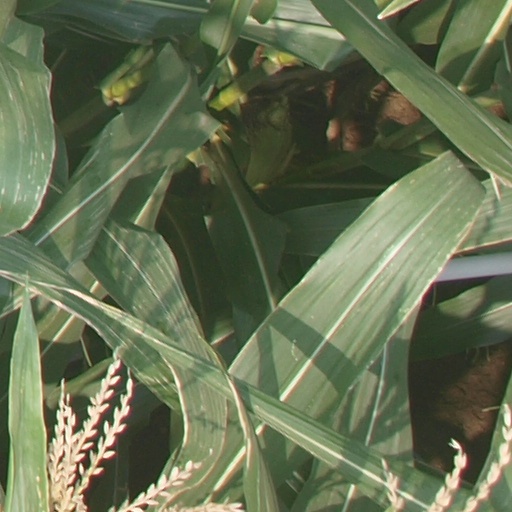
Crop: maize; corn